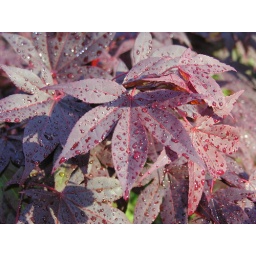
tree in front of my house right after the rain.